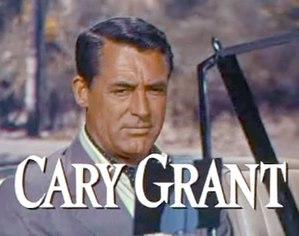
La Main au collet est un film policier américain réalisé par Alfred Hitchcock, sorti en 1955.